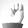
ASL letter: M